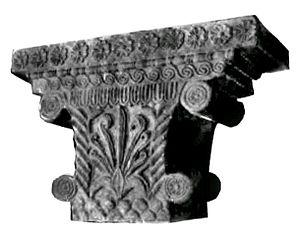
Aï Khanoum ou Ay Khanum est une cité antique située aujourd'hui dans le Nord-Est de l'Afghanistan, dans la province de Kondoz, près la frontière tadjike. Elle se situe au confluent du fleuve Amou-Daria et de la rivière Kokcha.
Le lion de Masarh est une sculpture de pierre retrouvée à Masarh, ville du district de Bhojpur, dans le Bihar, en Inde, à environ 57 km à l'ouest de Patna, l'ancienne Pataliputra. Cette sculpture est généralement datée du IIIᵉ siècle av. J.-C..